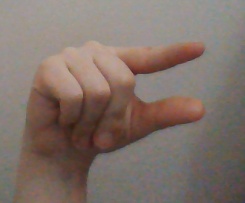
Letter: dal